Anatoli Bogdanov (zoologist)

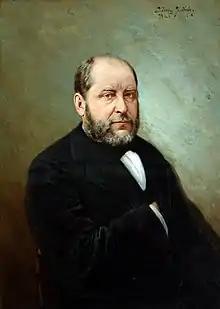

Anatoli Petrovich Bogdanov (13 October 1834 – 28 March 1896) was a Russian zoologist and a pioneer of physical anthropology. He served as a professor of zoology at Moscow University. He was influential in the establishment of Moscow zoo.